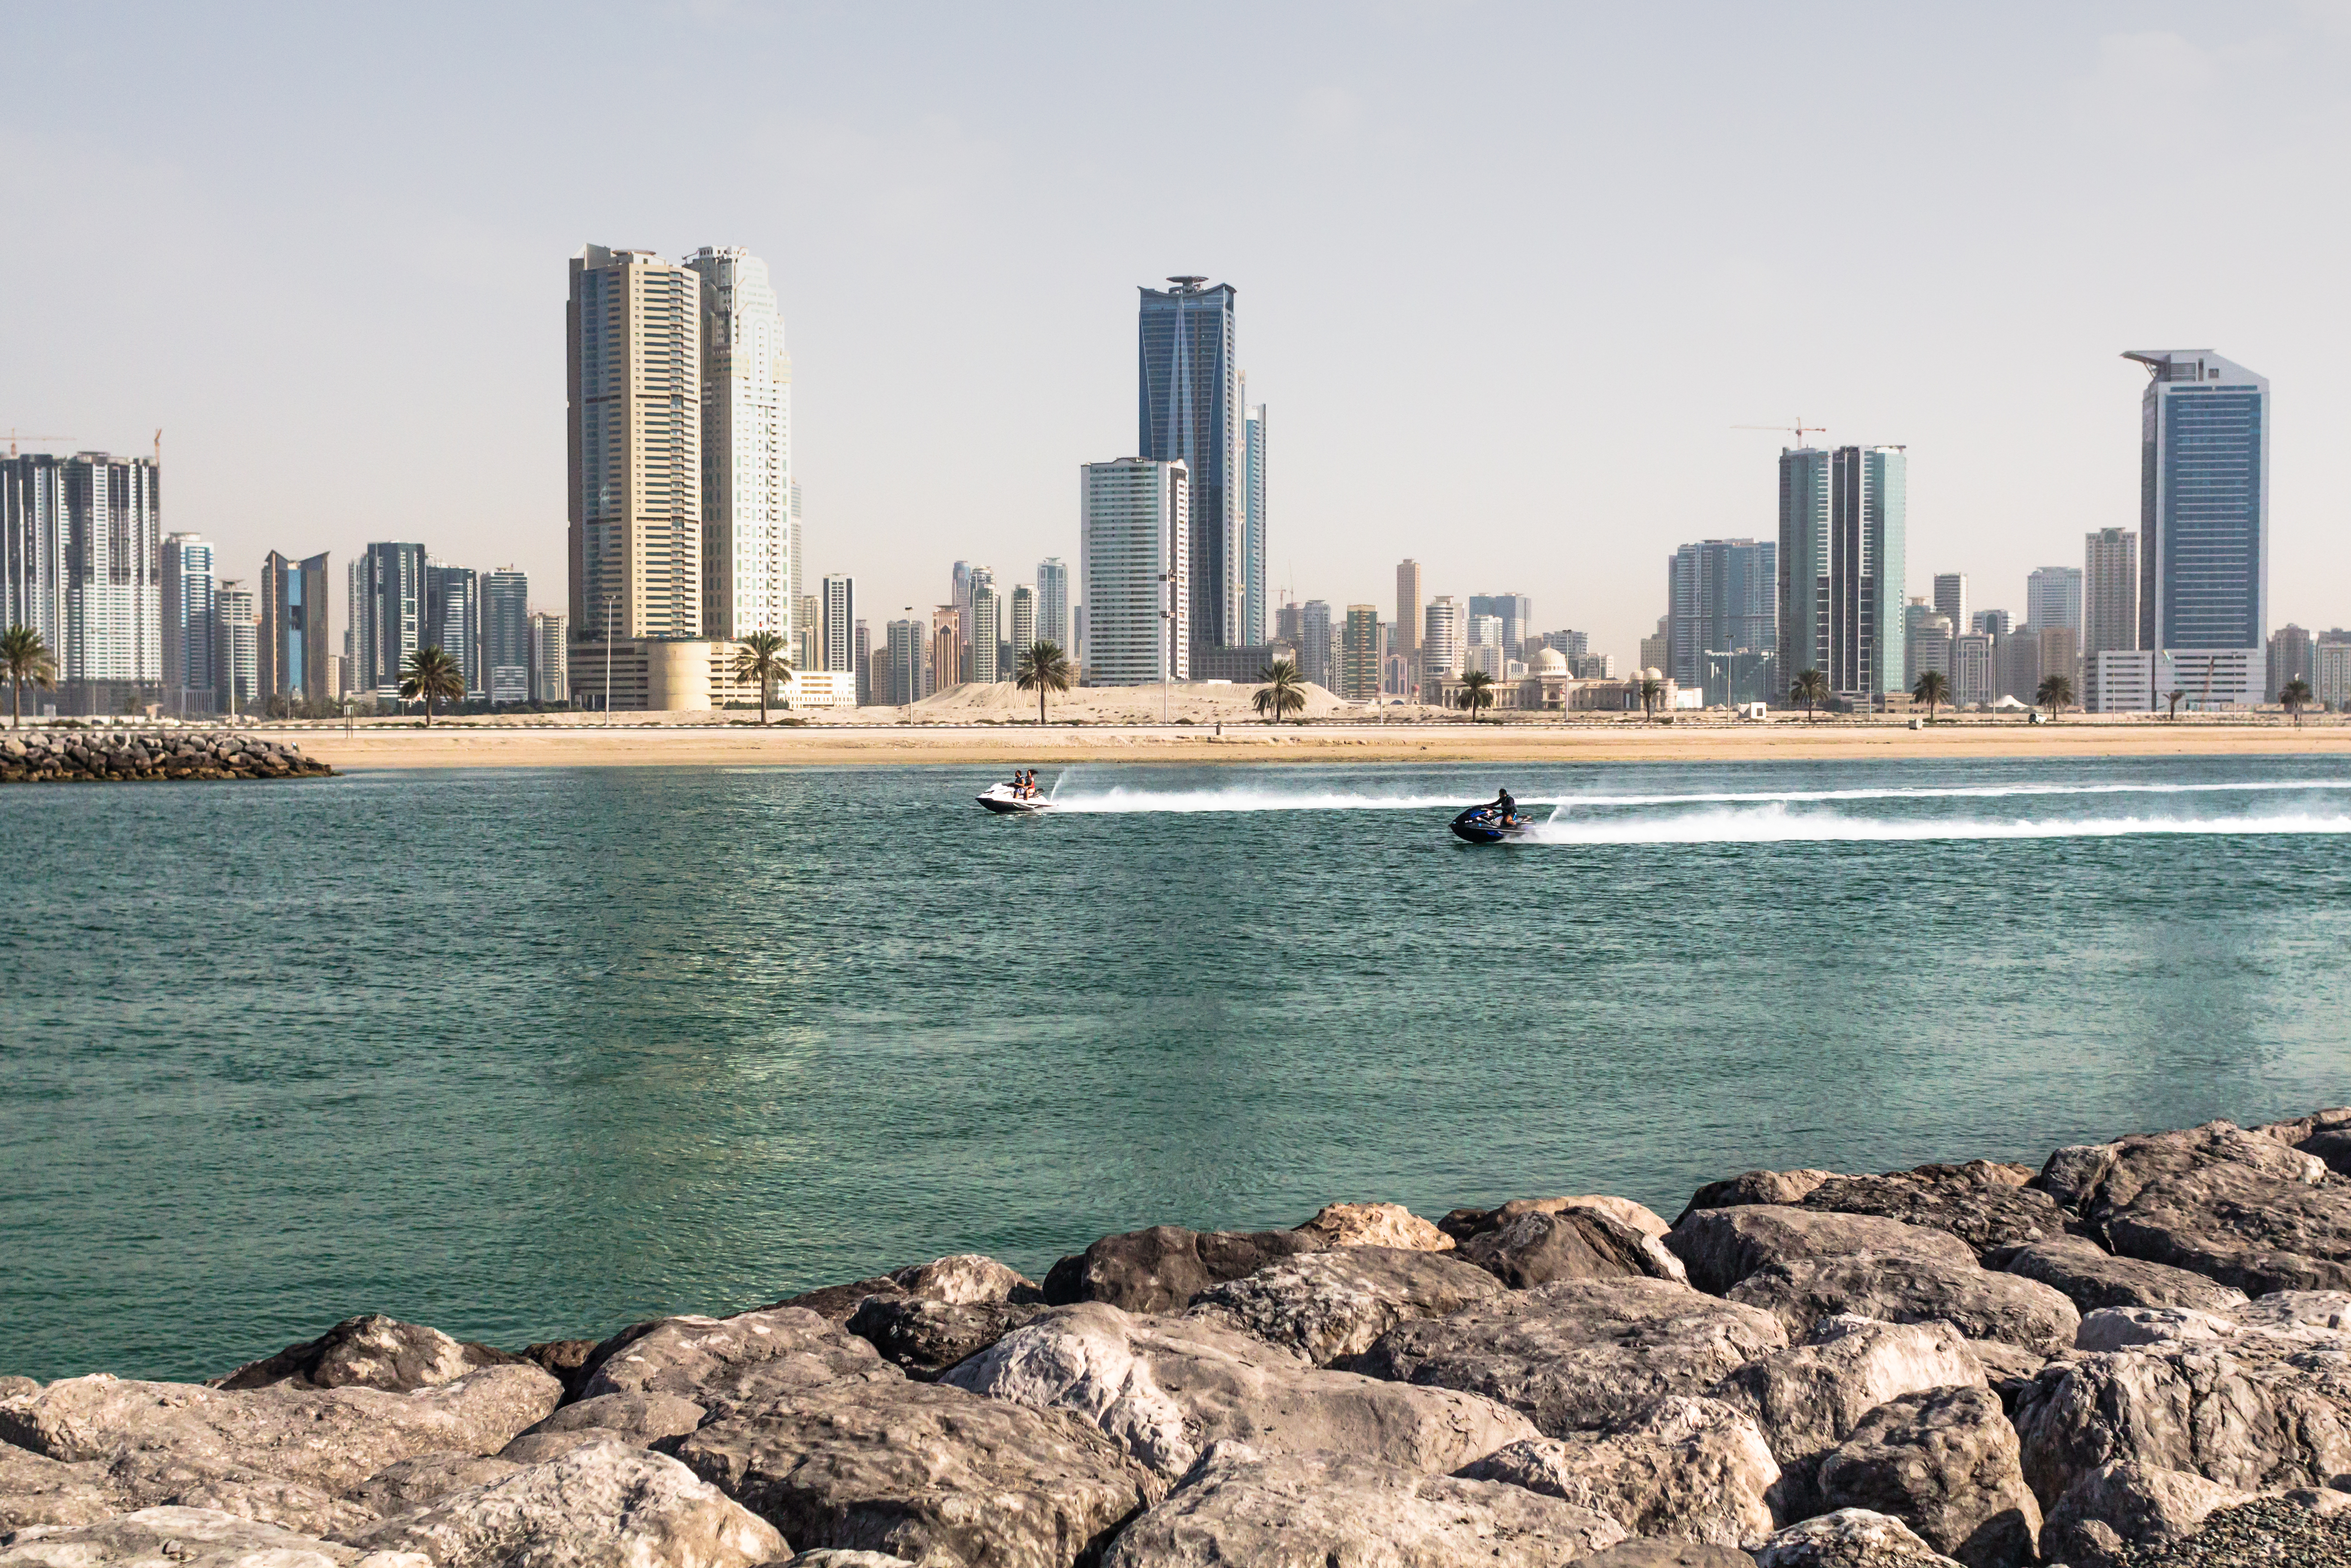
dubai, skyline, jet ski, sky, city, buildings, skyscraper, daytime, cityscape, metropolitan area, urban area, human settlement, metropolis, sea, tower block, downtown, water, shore, coast, architecture, waterway, tree, river, building, bay, tourism, condominium, coastal and oceanic landforms, vehicle, vacation, bank, beach, horizon, channel, harbor, tower, ocean